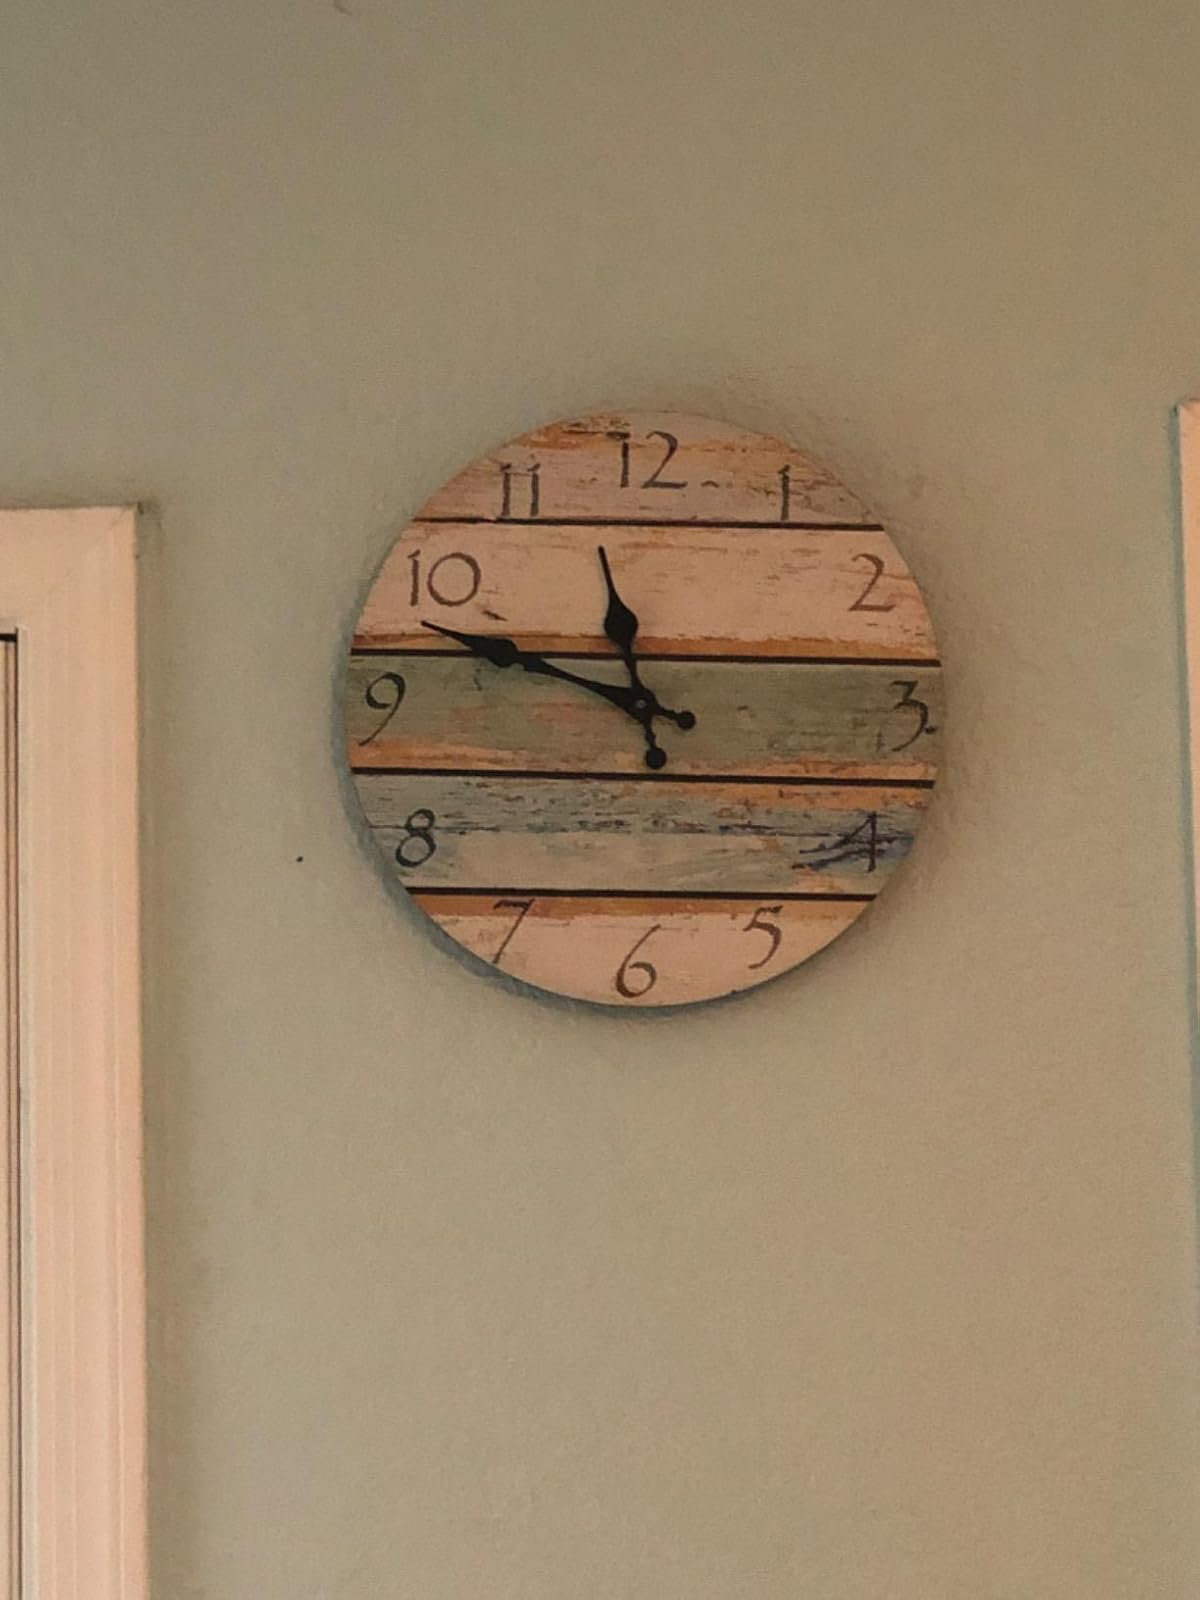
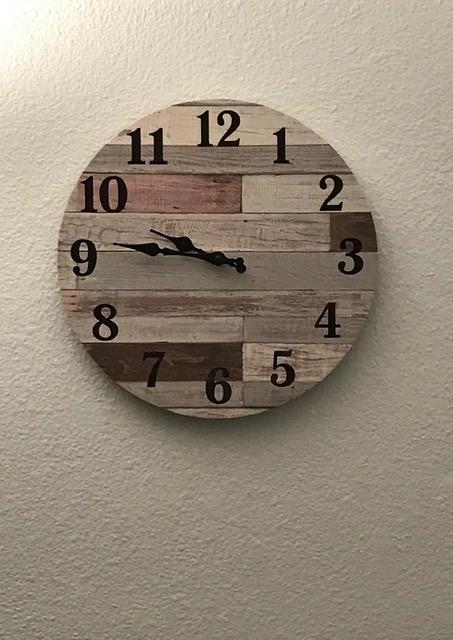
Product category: clock
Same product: no